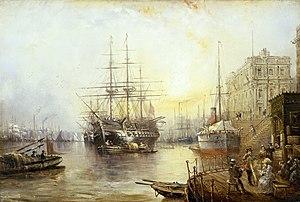
fr:Claude Thomas Stanfield Moore.